Nakajima USA

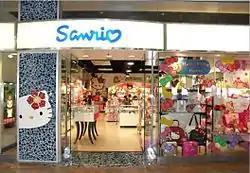
Nakajima USA Sanrio Store

Nakajima USA, Inc., is an American toy manufacturer, founded in 2000. It is a wholly owned subsidiary of Nakajima Japan, a family run company founded in 1919. A seasoned company in the design and manufacture of licensed plush, collectible and seasonal toys and gifts, Nakajima USA currently produces and distributes a wide range of lifestyle products under a master license agreement for Sanrio Inc. as well as the company’s signature characters.